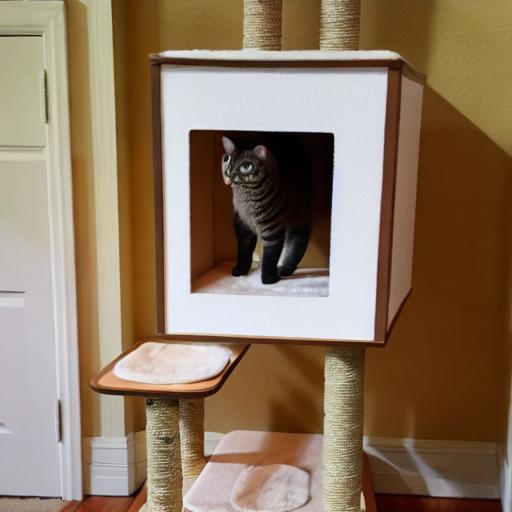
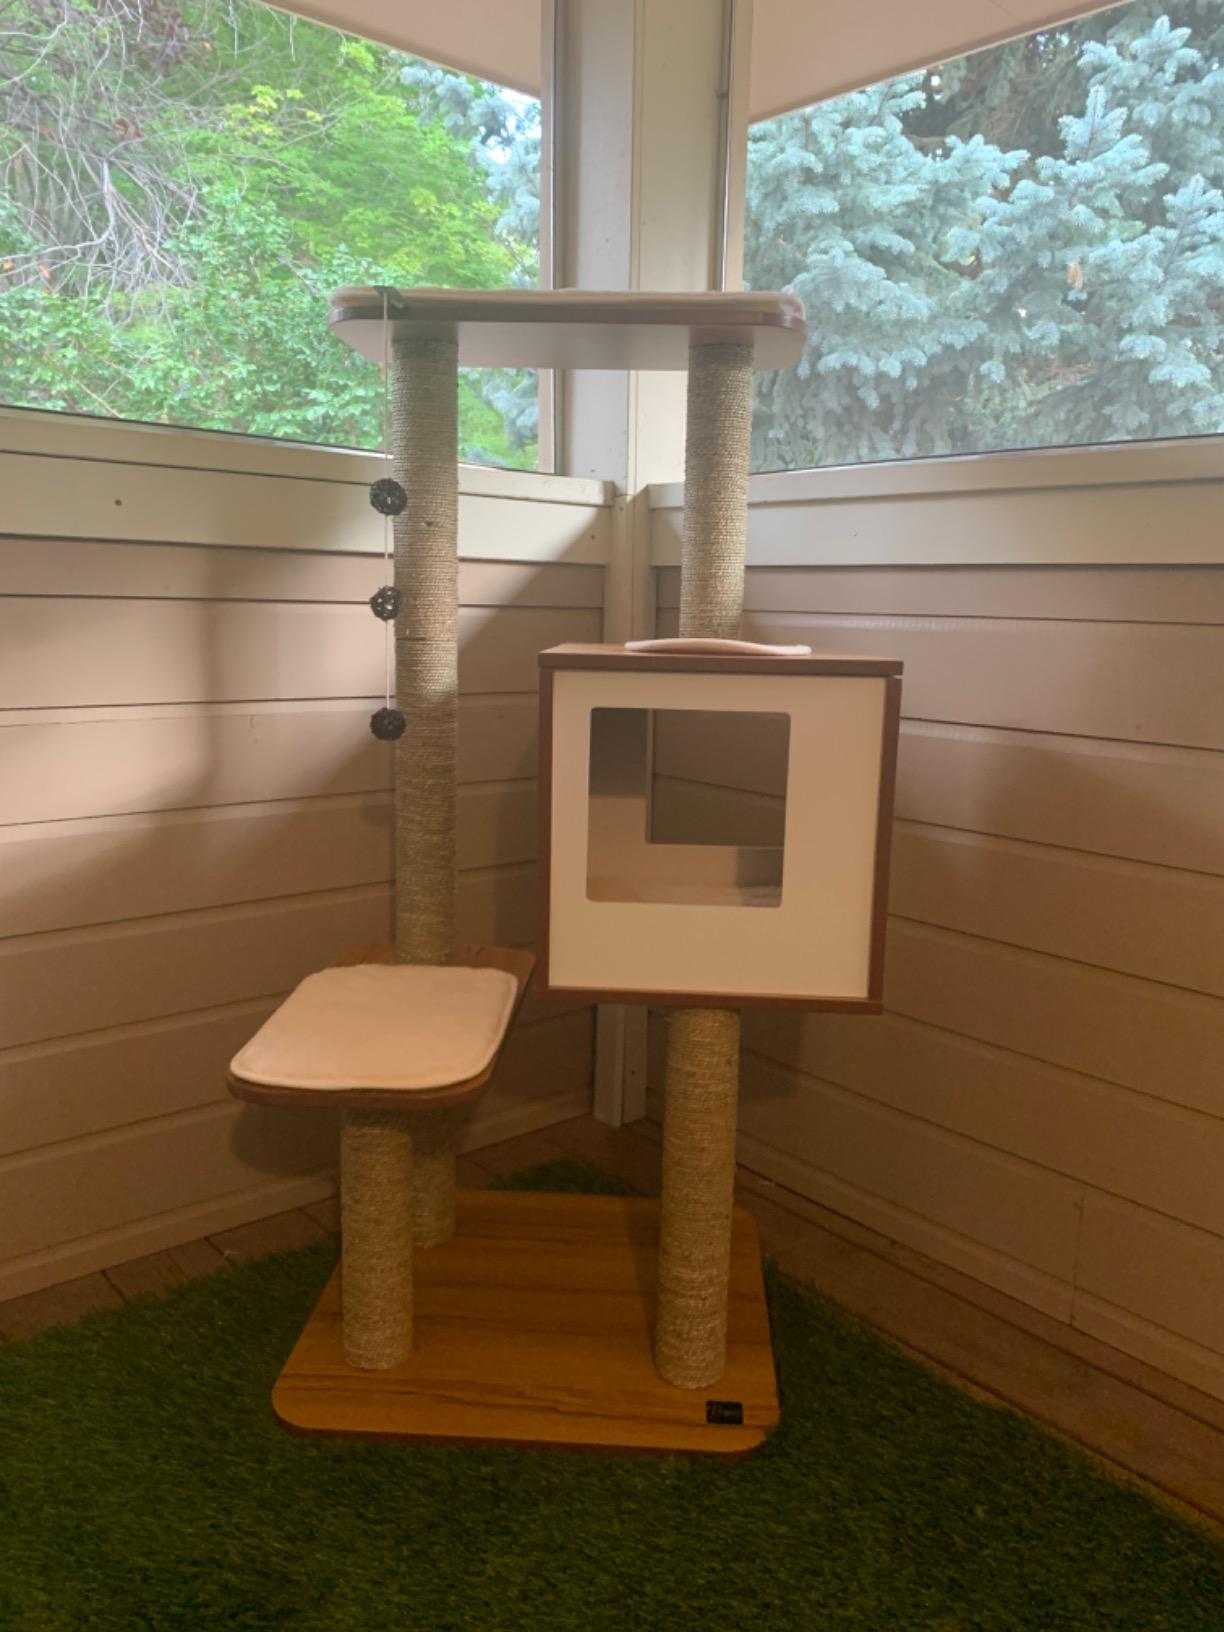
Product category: items_cat tree
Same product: no